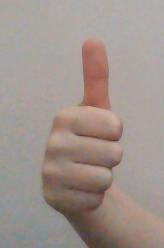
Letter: aleff